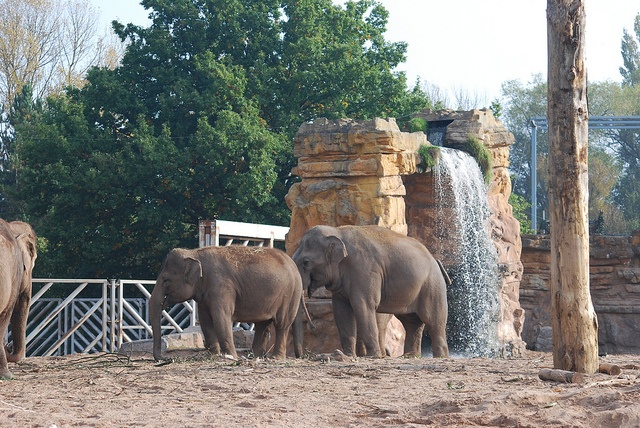
A group of elephants in an outdoor enclosure with rock wall with waterfall.
A group of elephants standing in an enclosure by some water.
three elephants standing together by a fence
Three elephants in a pen that includes a waterfall.
Three elephants standing by a man made waterfall.